Yokohama Station

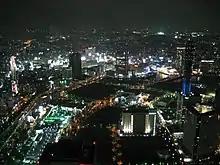
Yokohama Station from Landmark Tower

The west and east have a complex underground business district which spans over several floors and is directly connected with the buildings which surround the station. Yokohama station has three bus terminals, and two other bus terminals are located near the station.